Crystal Beach Park

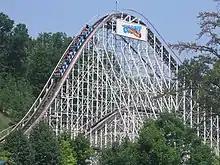
The Comet at The Great Escape and Hurricane Harbor, 2006.

Following the park's closure in 1989, the rides were sold at auction . The Comet was sold to Charles Wood and moved to The Great Escape and Hurricane Harbor in Queensbury, New York The Ferris wheel from the park was sold to Centreville Amusement Park in Toronto and remains in operation. The Giant Coaster, the oldest roller coaster in North America at the time, was bought for its cars and scrapped.